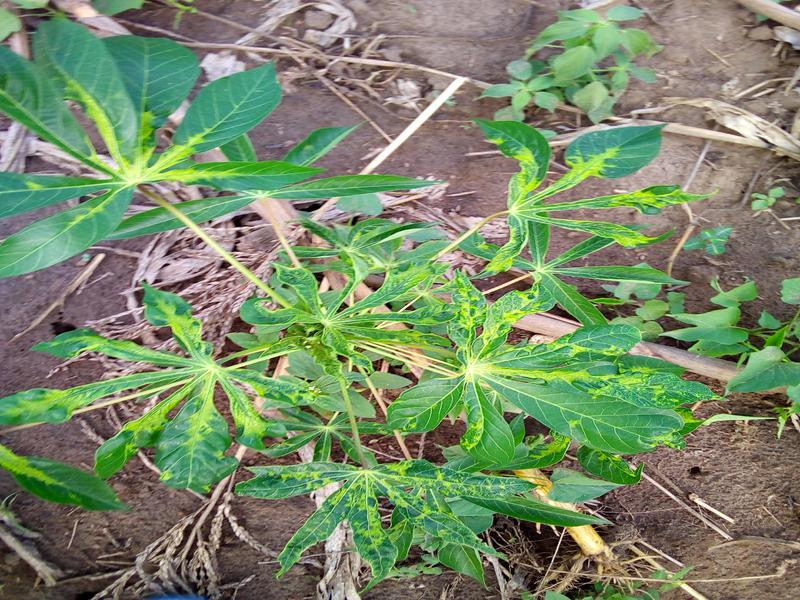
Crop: cassava
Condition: mosaic_disease